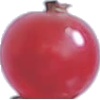
Label: images